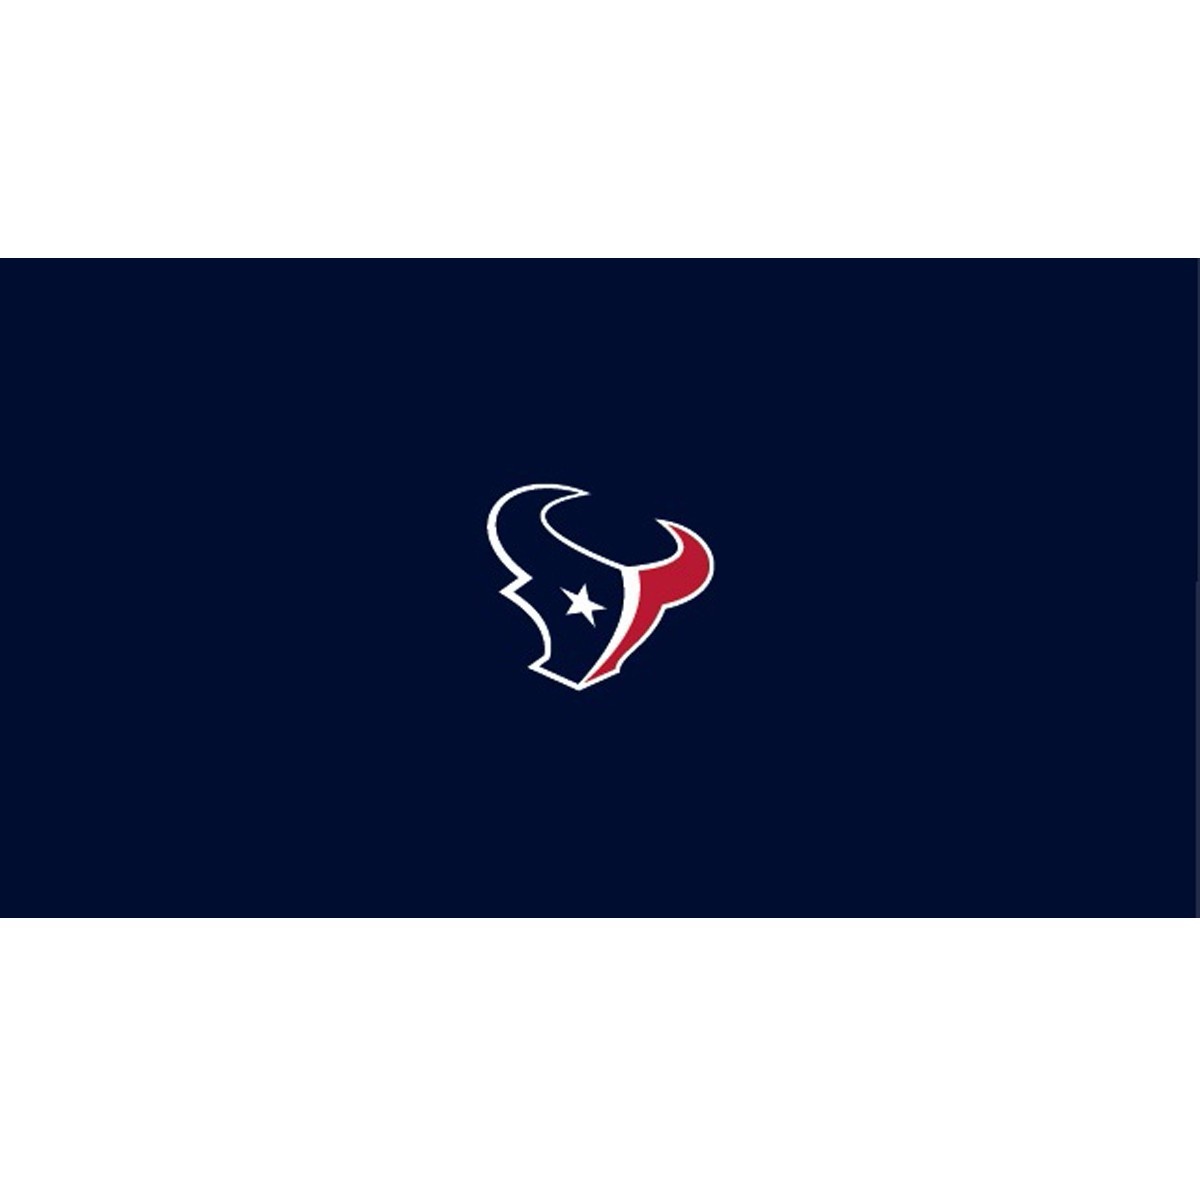
Imperial Houston Texans Billiard Cloth
Show everyone who the ultimate fan is with the NFL Official Licensed billiard table cloth! This cloth is made in the USA and printed using high quality materials and dyes to ensure that the cloth is durable and vibrant. The fabric is 100% polyester making it easy to clean with a lint roller and provides consistent English. Team logos are placed in the middle of the table. Set includes cloth for bed and rails. Rack ’em up! Ships from Georgia. Allow 7 - 10 days for shipping. NOTE: Clean cloth with a lint roller ONLY. Do not use a brush. This cloth is susceptible to ball marks/burn marks which are NOT considered a manufacturer defect and are subject to the amount of play on the table. Features NFL Official Licensed billiard cloth Quality materials and dyes ensure that cloth is durable and vibrant 100% polyester for easy cleaning Dyed and printed in team color and with team logo Set includes cloth for bed and rails Allow 7 - 10 days for shipping
Brand: ACME
Category: Sporting Goods > Indoor Games > Billiards > Billiard Table Parts & Accessories > Billiard Table Cloth